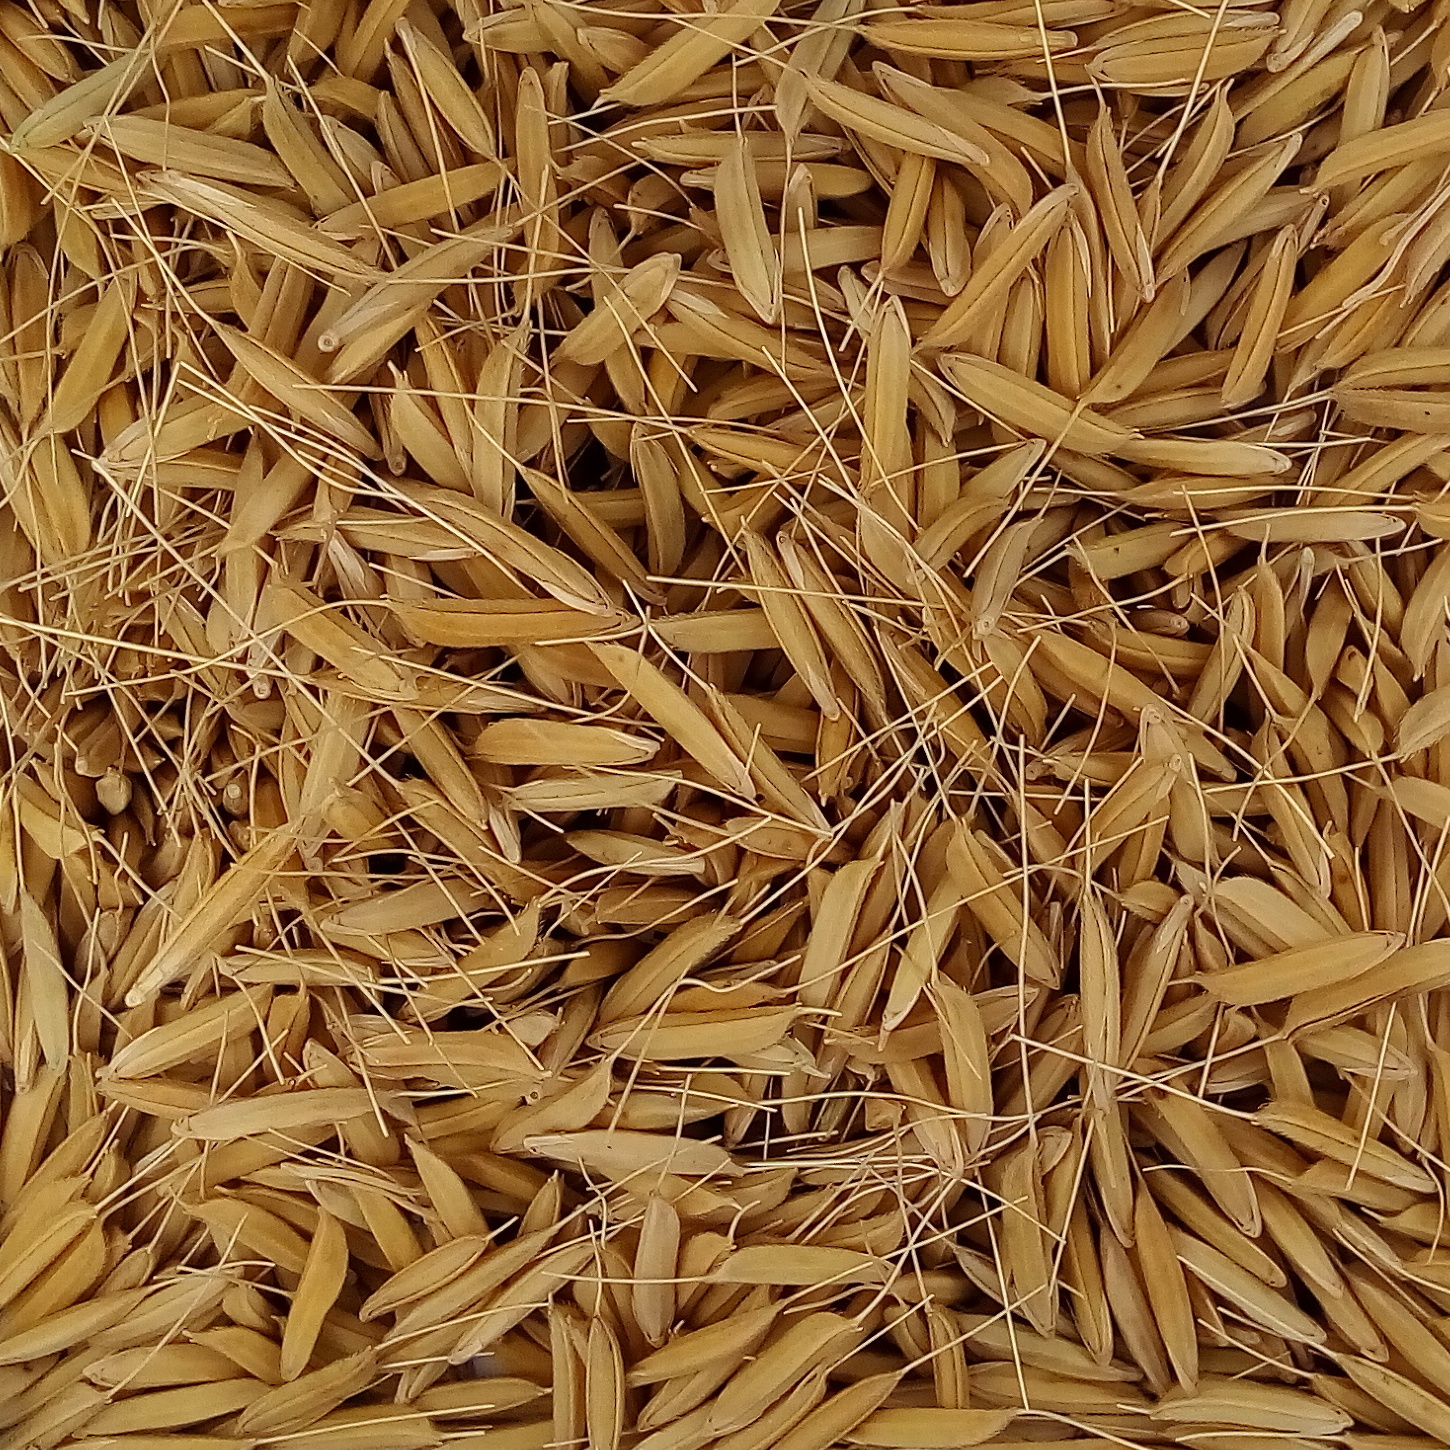
Rice seed variety: 1637